1879 Buffalo Bisons season

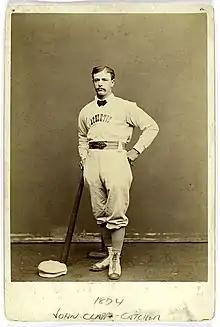
Catcher John Clapp

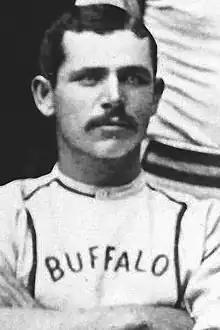
Right fielder Bill Crowley

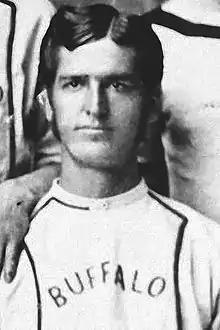
Second baseman Chick Fulmer

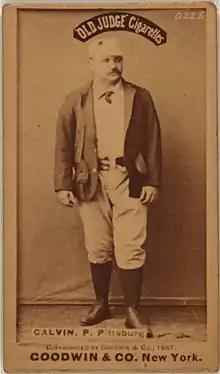
Pitcher Pud Galvin

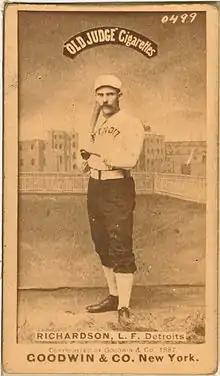
Third baseman Hardy Richardson

"Note: Pos = Position; G = Games played; AB = At bats; H = Hits; Avg. = Batting average; HR = Home runs; RBI = Runs batted in"